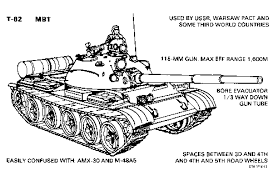
Label: Tank